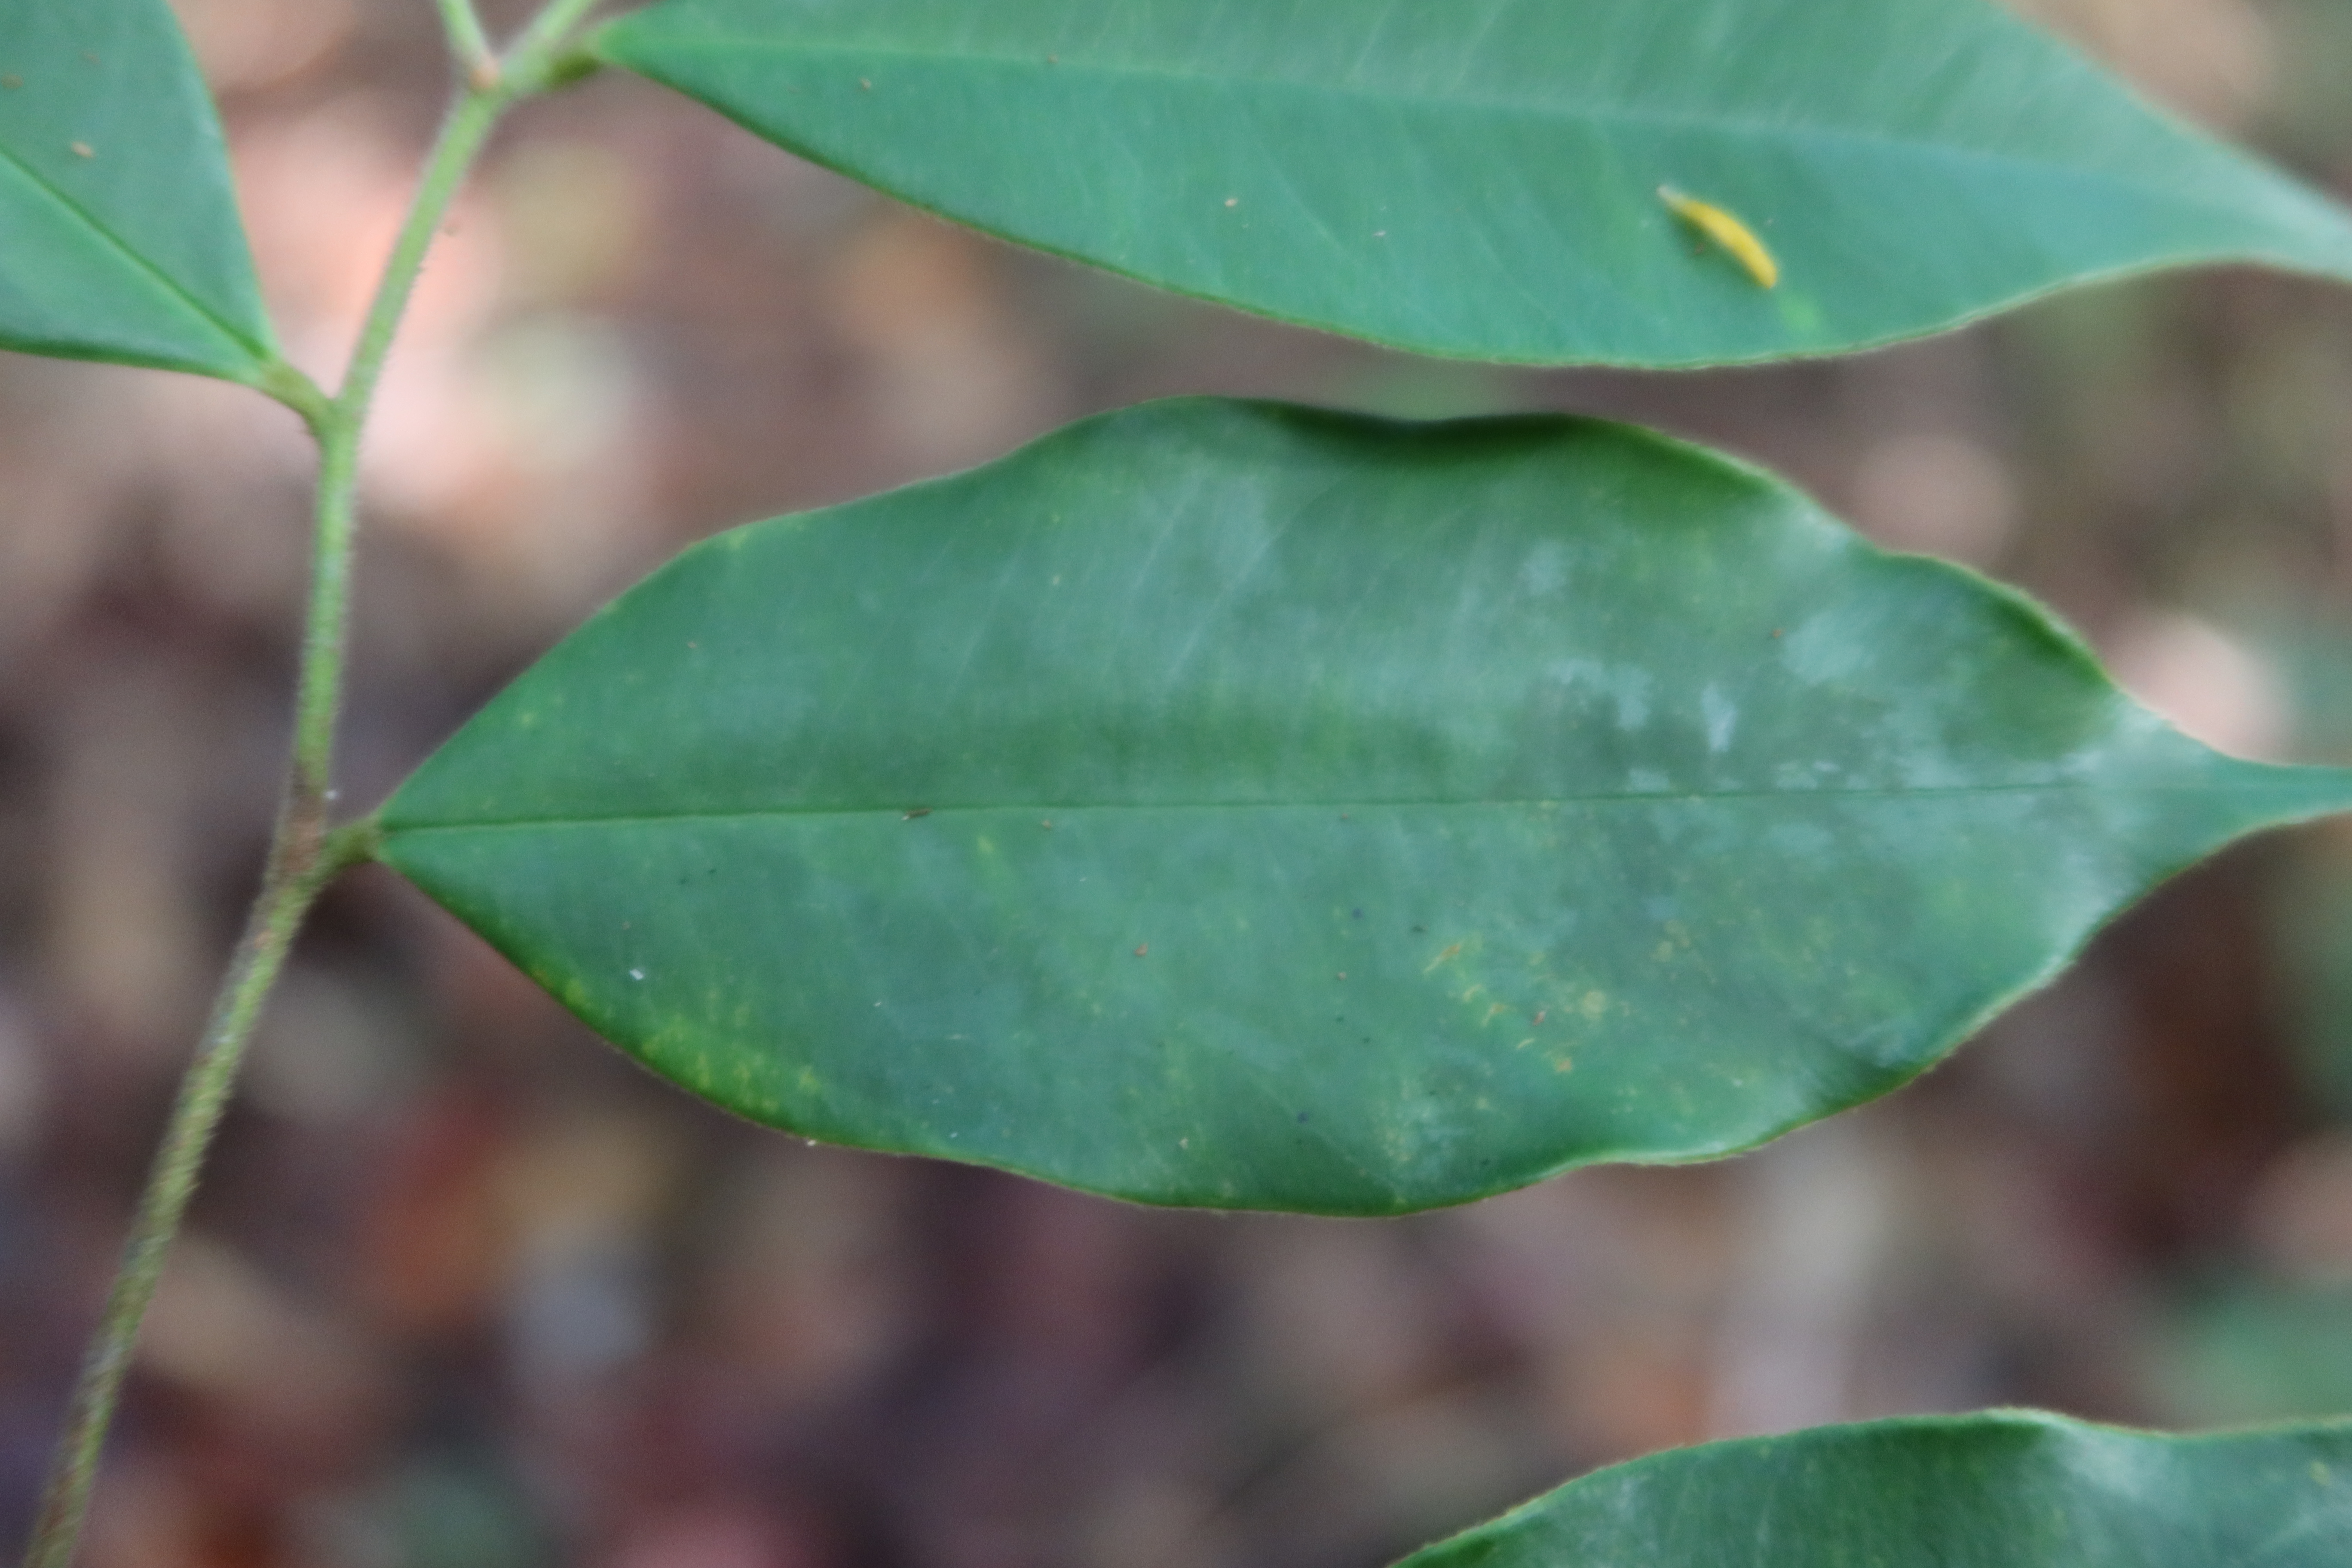
Label: Powdery mildew